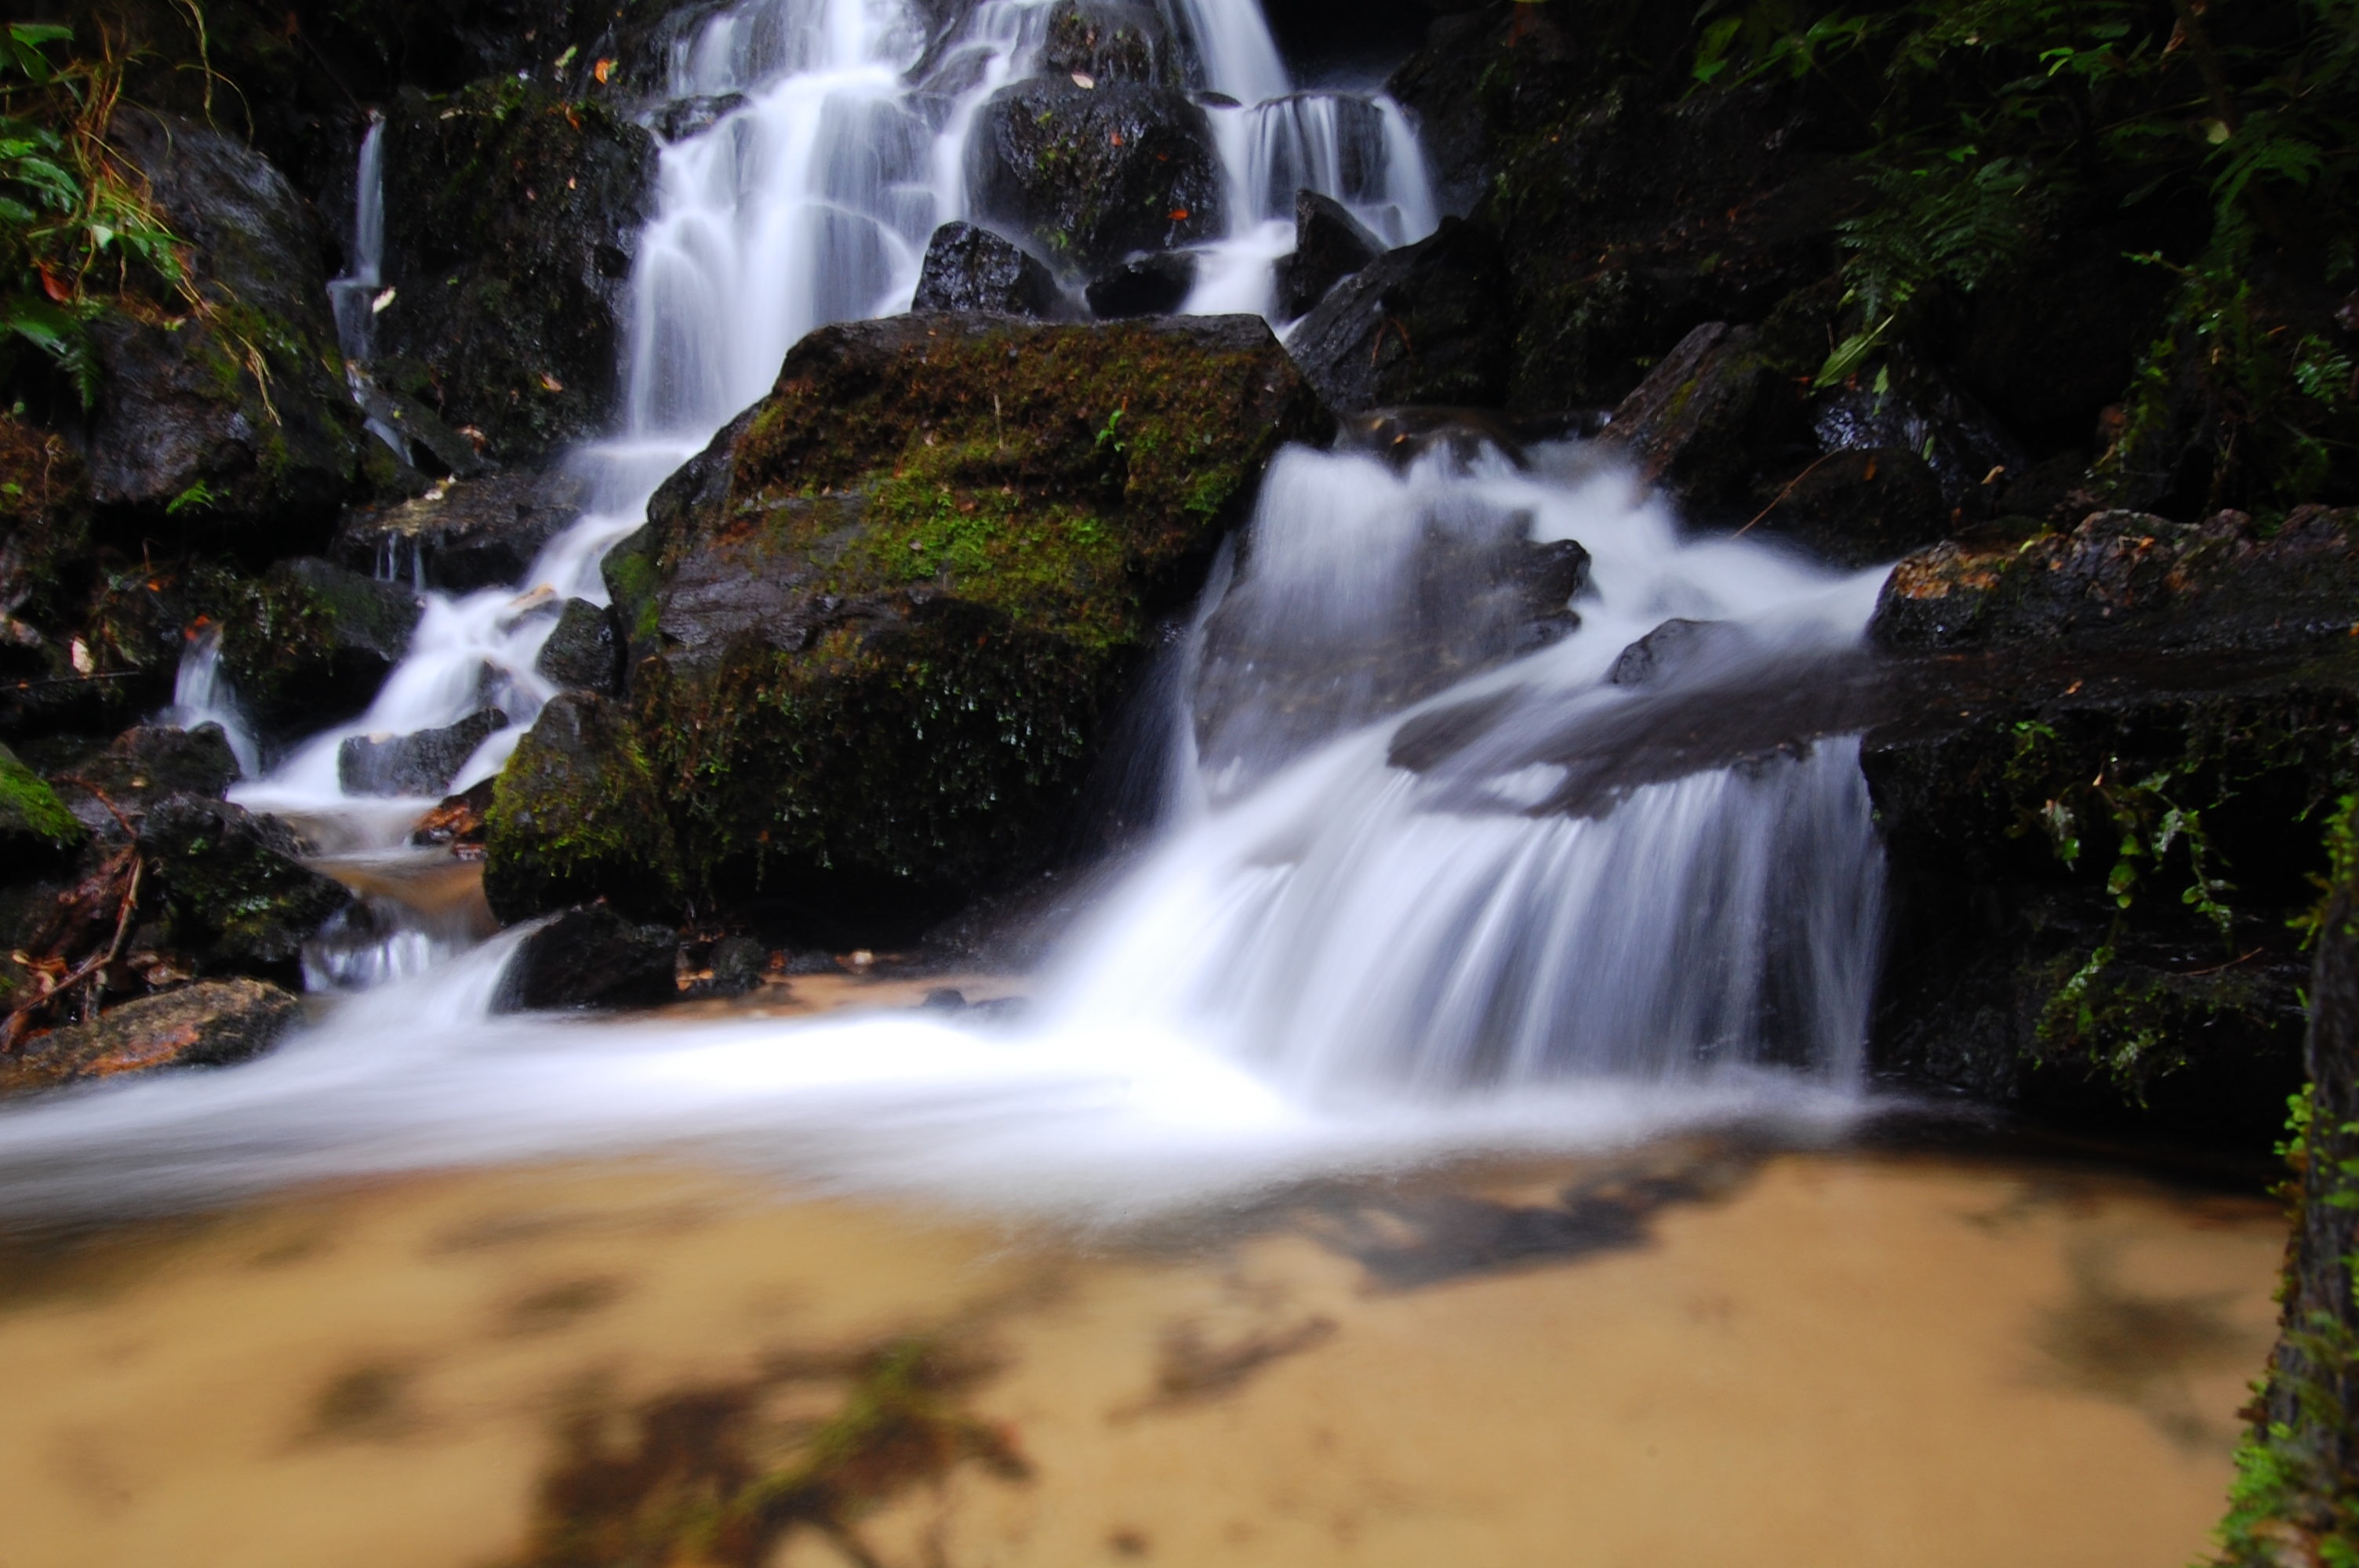
landscape, water, nature, waterfall, river, stream, autumn, body of water, wasserfall, brazil, water feature, watercourse, serra